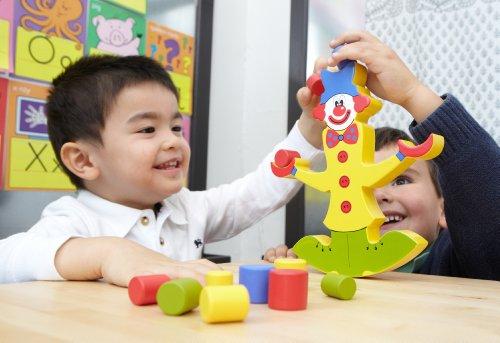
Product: Blue Orange CooCoo
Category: Toys & Games | Games & Accessories | Board Games
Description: CooCoo wil help your child to get a sense of gravity along with a sense of observation.
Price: $25.00
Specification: ProductDimensions:9.5x9.5x2.3inches|ItemWeight:1.66pounds|ShippingWeight:1.76pounds(Viewshippingratesandpolicies)|DomesticShipping:ItemcanbeshippedwithinU.S.|InternationalShipping:ThisitemcanbeshippedtoselectcountriesoutsideoftheU.S.LearnMore|ASIN:B000EPJHO6|Itemmodelnumber:220|Manufacturerrecommendedage:36months-7years|Discontinuedbymanufacturer:Yes